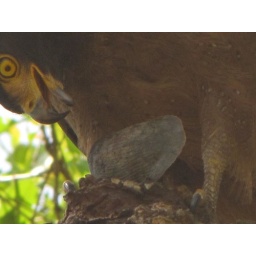
a serpent eagle eating a turtle is a rare sight in corbett